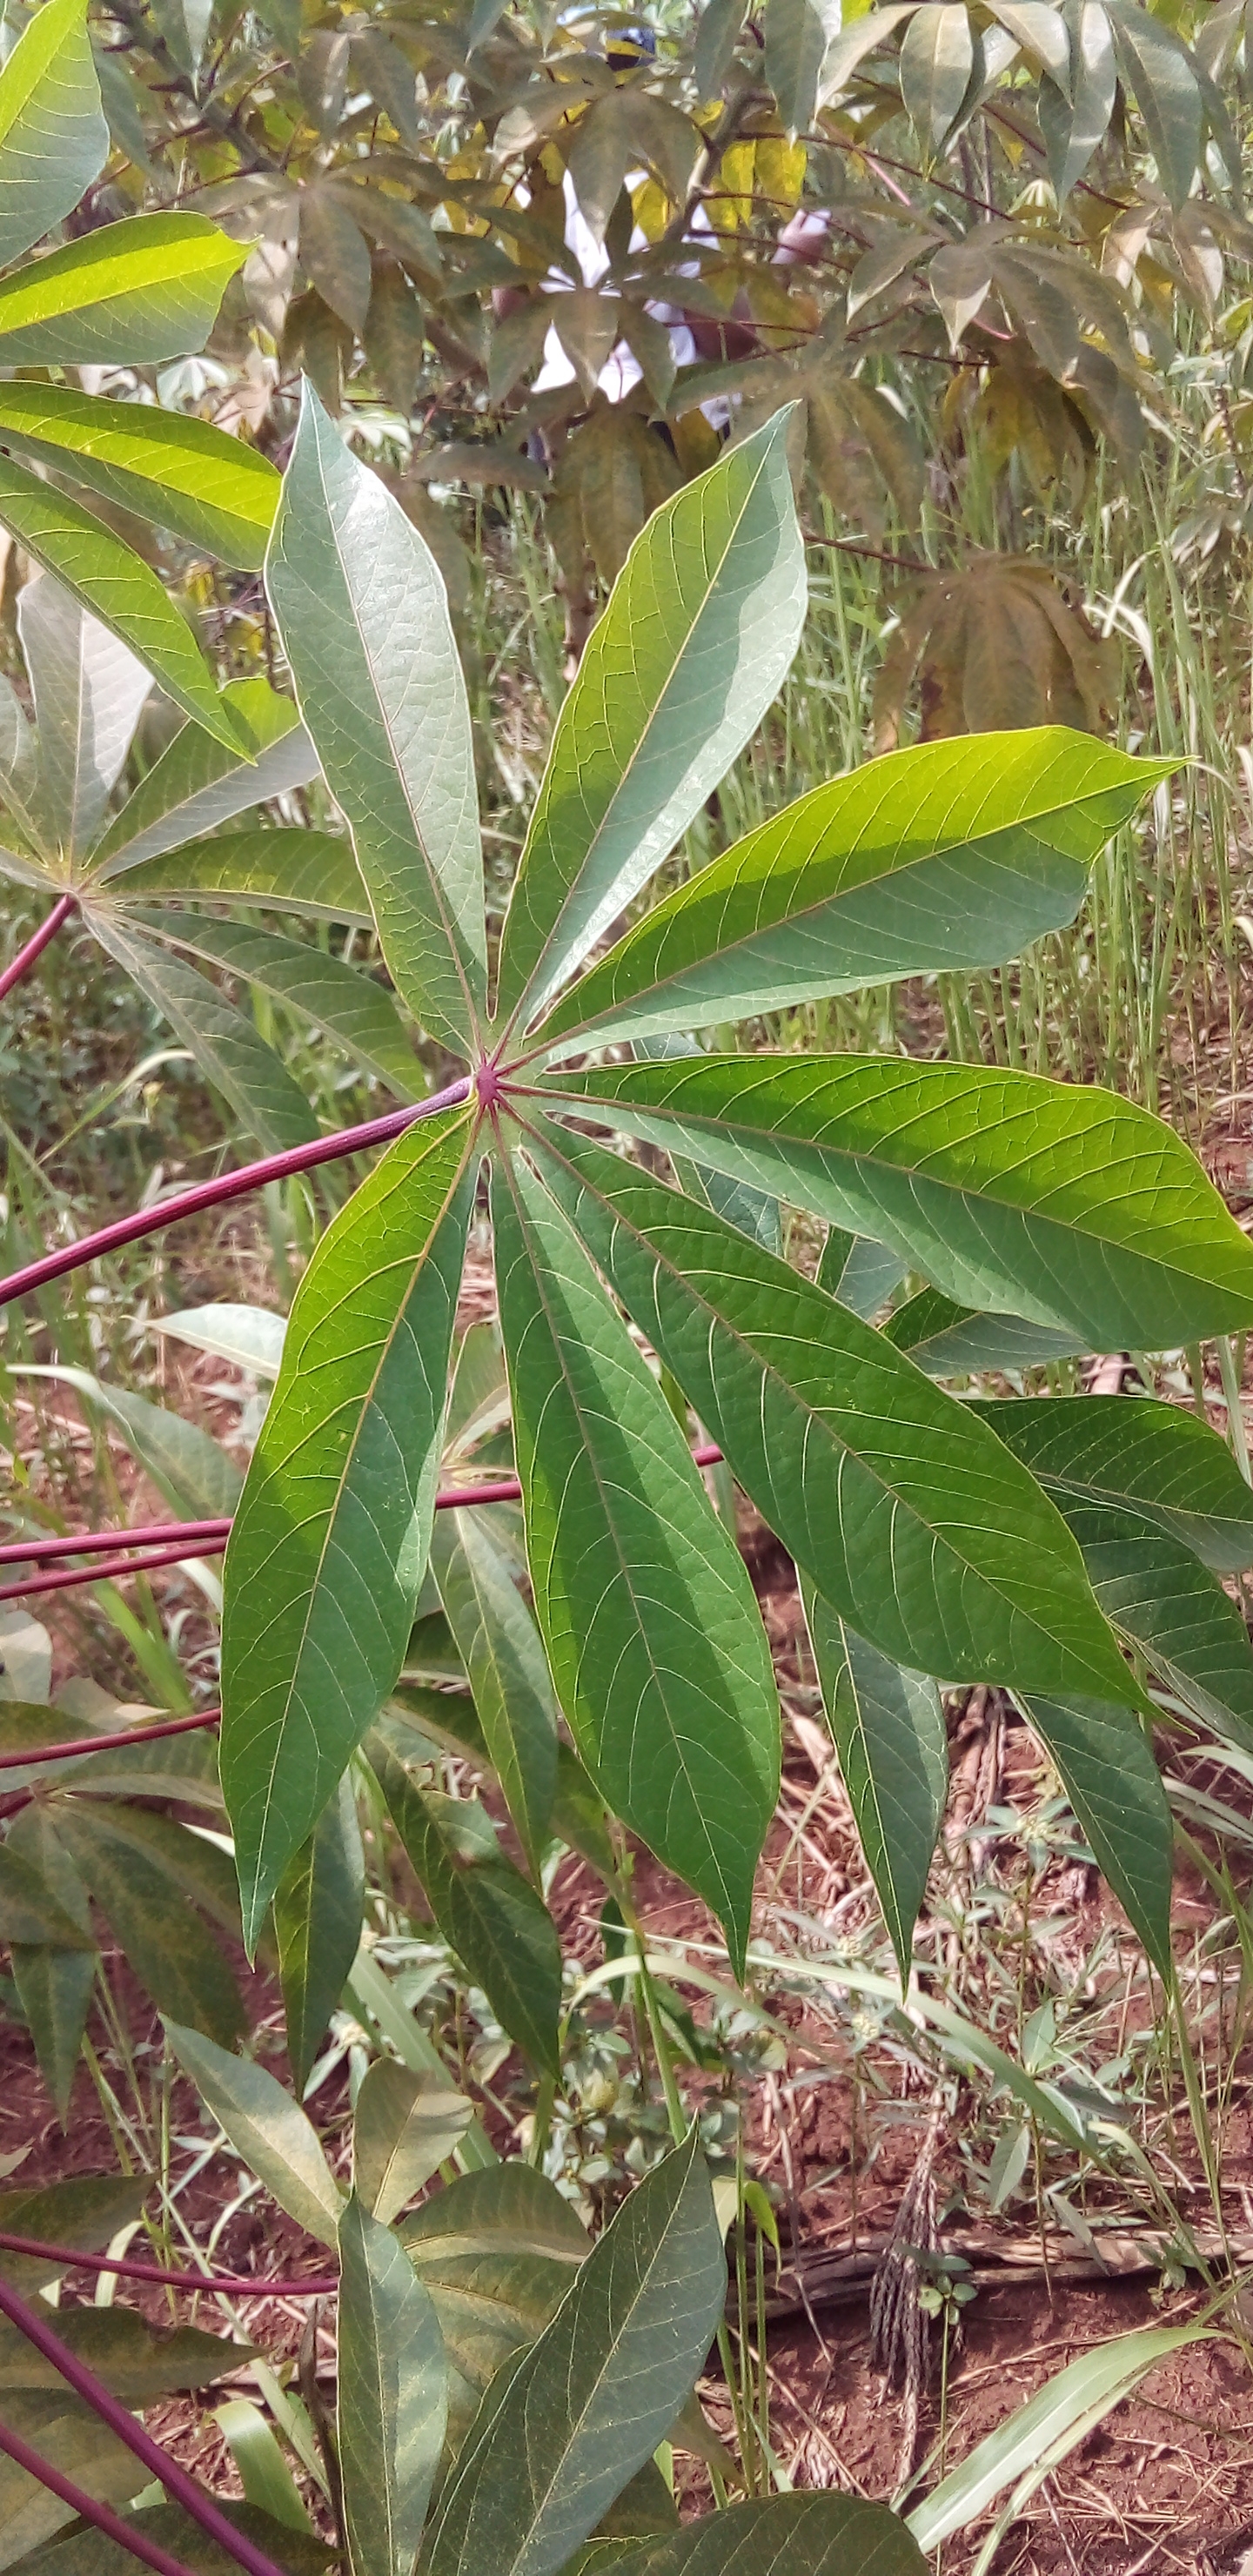
Label: healthy